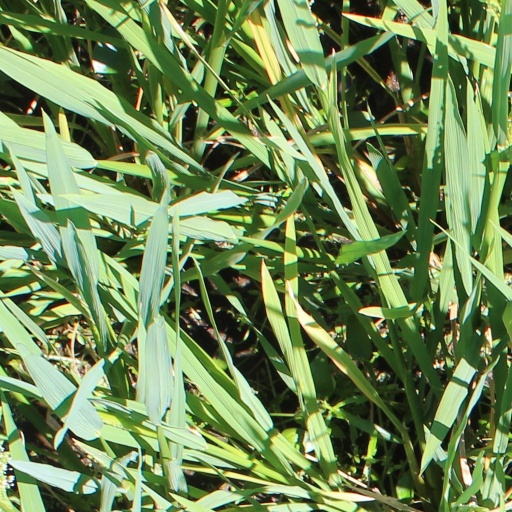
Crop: rice